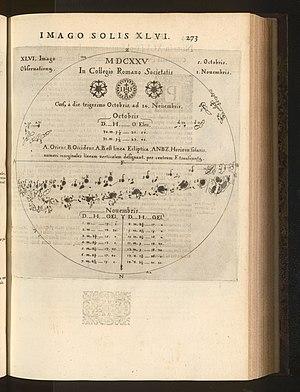
Christoph Scheiner, né le 25 juillet 1575 à Markt Wald près de Mindelheim en Souabe bavaroise et mort le 18 juillet 1650 à Neisse en Silésie, est un prêtre jésuite allemand, astronome et mathématicien à l'université d'Ingolstadt, pionnier de l'optique instrumentale et codécouvreur des taches solaires.